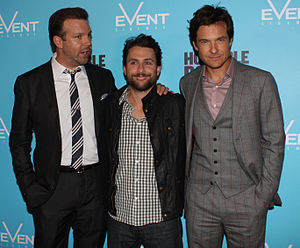
Horrible Bosses / Rolleliste
Jason Sudeikis, Charlie Day og Jason Bateman til Sydney-premieren i august 2011
Horrible Bosses er en amerikansk krimikomediefilm fra 2011. Filmen er instrueret af Seth Gordon og har blantd andre Jason Bateman, Charlie Day og Jason Sudeikis i hovedrollenre.